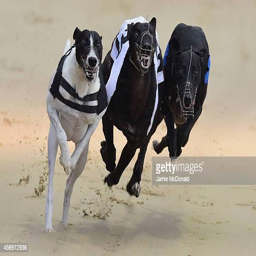
a general view of racing